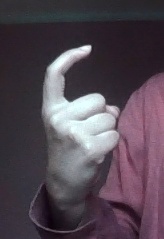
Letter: ra